Castle Harbour, Bermuda

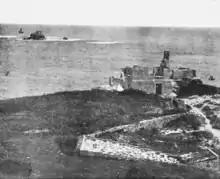
Ruined fort on Castle Island

Several of the islands were fortified in the early days of the territory, hence the harbour's name. When official settlement of the archipelago by England began in 1612 (unofficial settlement having begun with the 1609 wrecking of the "Sea Venture") the first permanent town, St. George's (then called "New London") was placed on the north side of St. George's Harbour. St. George's Harbour could be accessed directly by channels from the East. Those channels, however, were shallow, suitable, originally, only for small ships. As a consequence, and despite any major settlement on its shores, Castle Harbour was an important anchorage in the early years of the colony, with its main entrance, Castle Roads being an important route in from the open Atlantic for shipping. It was also a weak point, as it was remote from the defences of St. George's Harbour, and difficult to reach. It was quickly fortified and garrisoned by a standing militia.